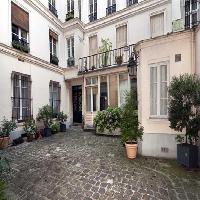
Weather: cloudy or overcast